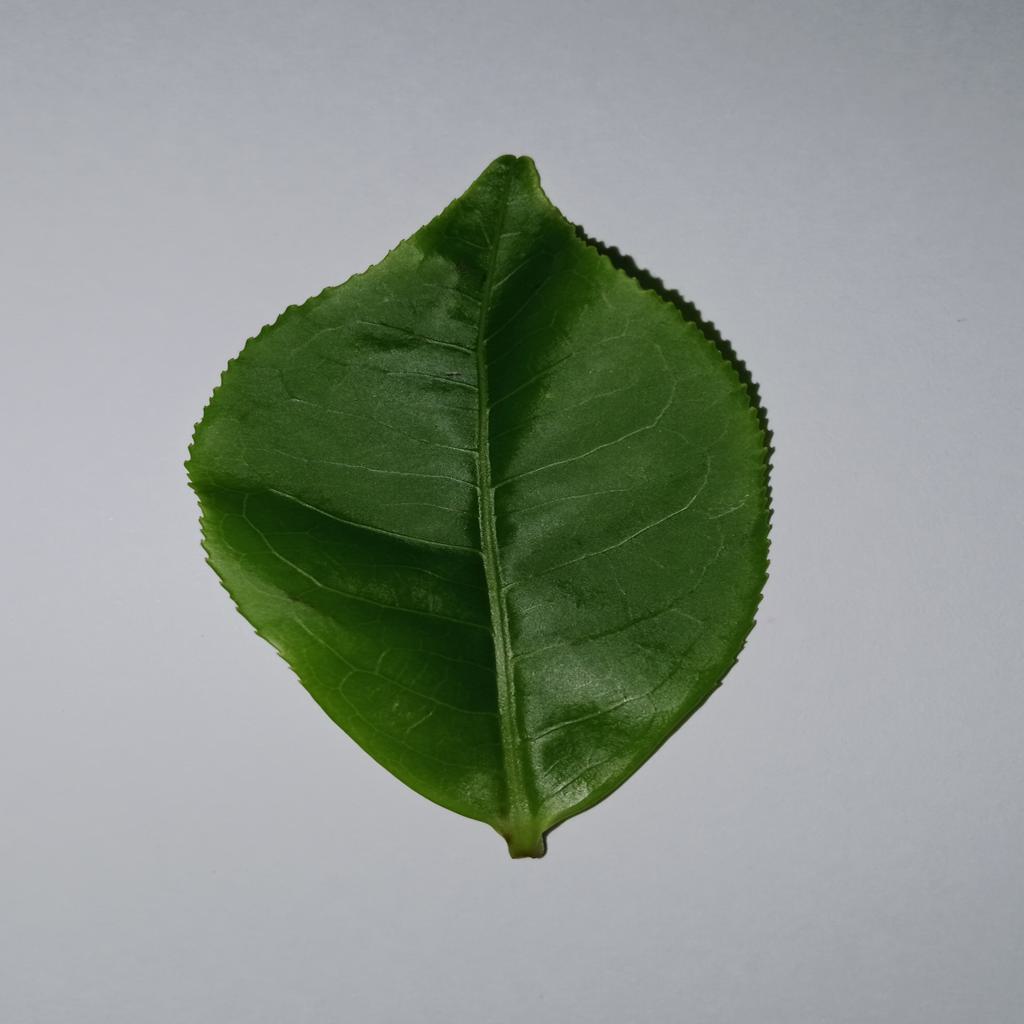
Label: Healthy